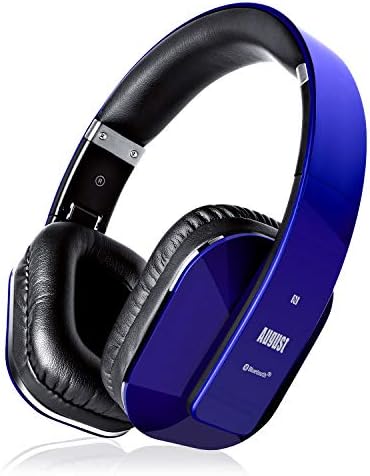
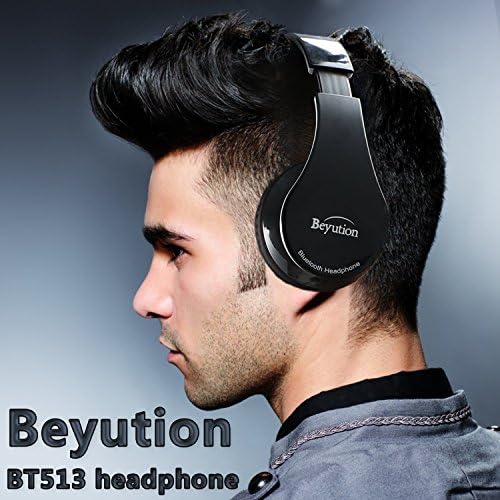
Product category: headphones
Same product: no